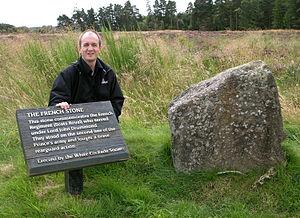
Frédéric Bey en Écosse, août 2007
Frédéric Bey, né le 20 avril 1961 à Issy-les-Moulineaux, est un créateur de jeux d'histoire sur carte et l'auteur d'ouvrages et d'articles ayant trait à l'histoire militaire.